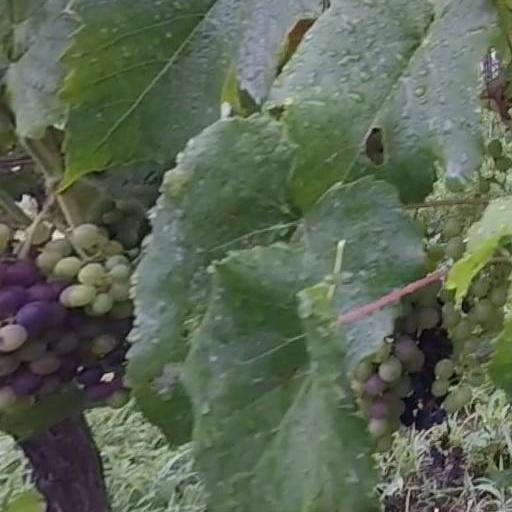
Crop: grape